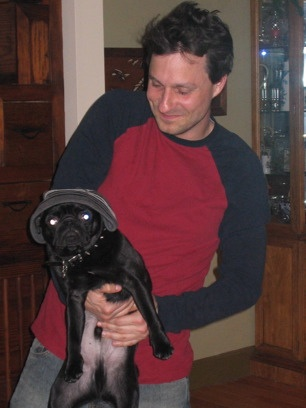
A man wearing a red and black shirt holding a black dog.
The man is holding his dog who is wearing a hat.
A man is holding his dog which is wearing a hat.
A man holds a small brown dog wearing a hat in a furnished room.
A man in a red and blue shirt holds a little, black dog that is wearing a hat.